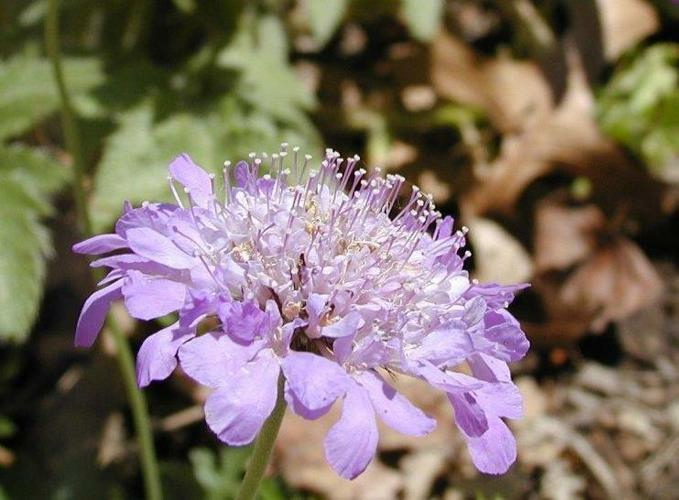
Flower: pincushion flower